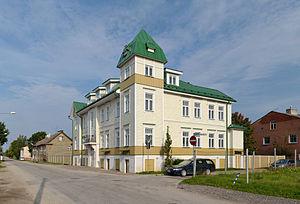
Tartu est la seconde ville d’Estonie avec une population de 101 246 habitants.